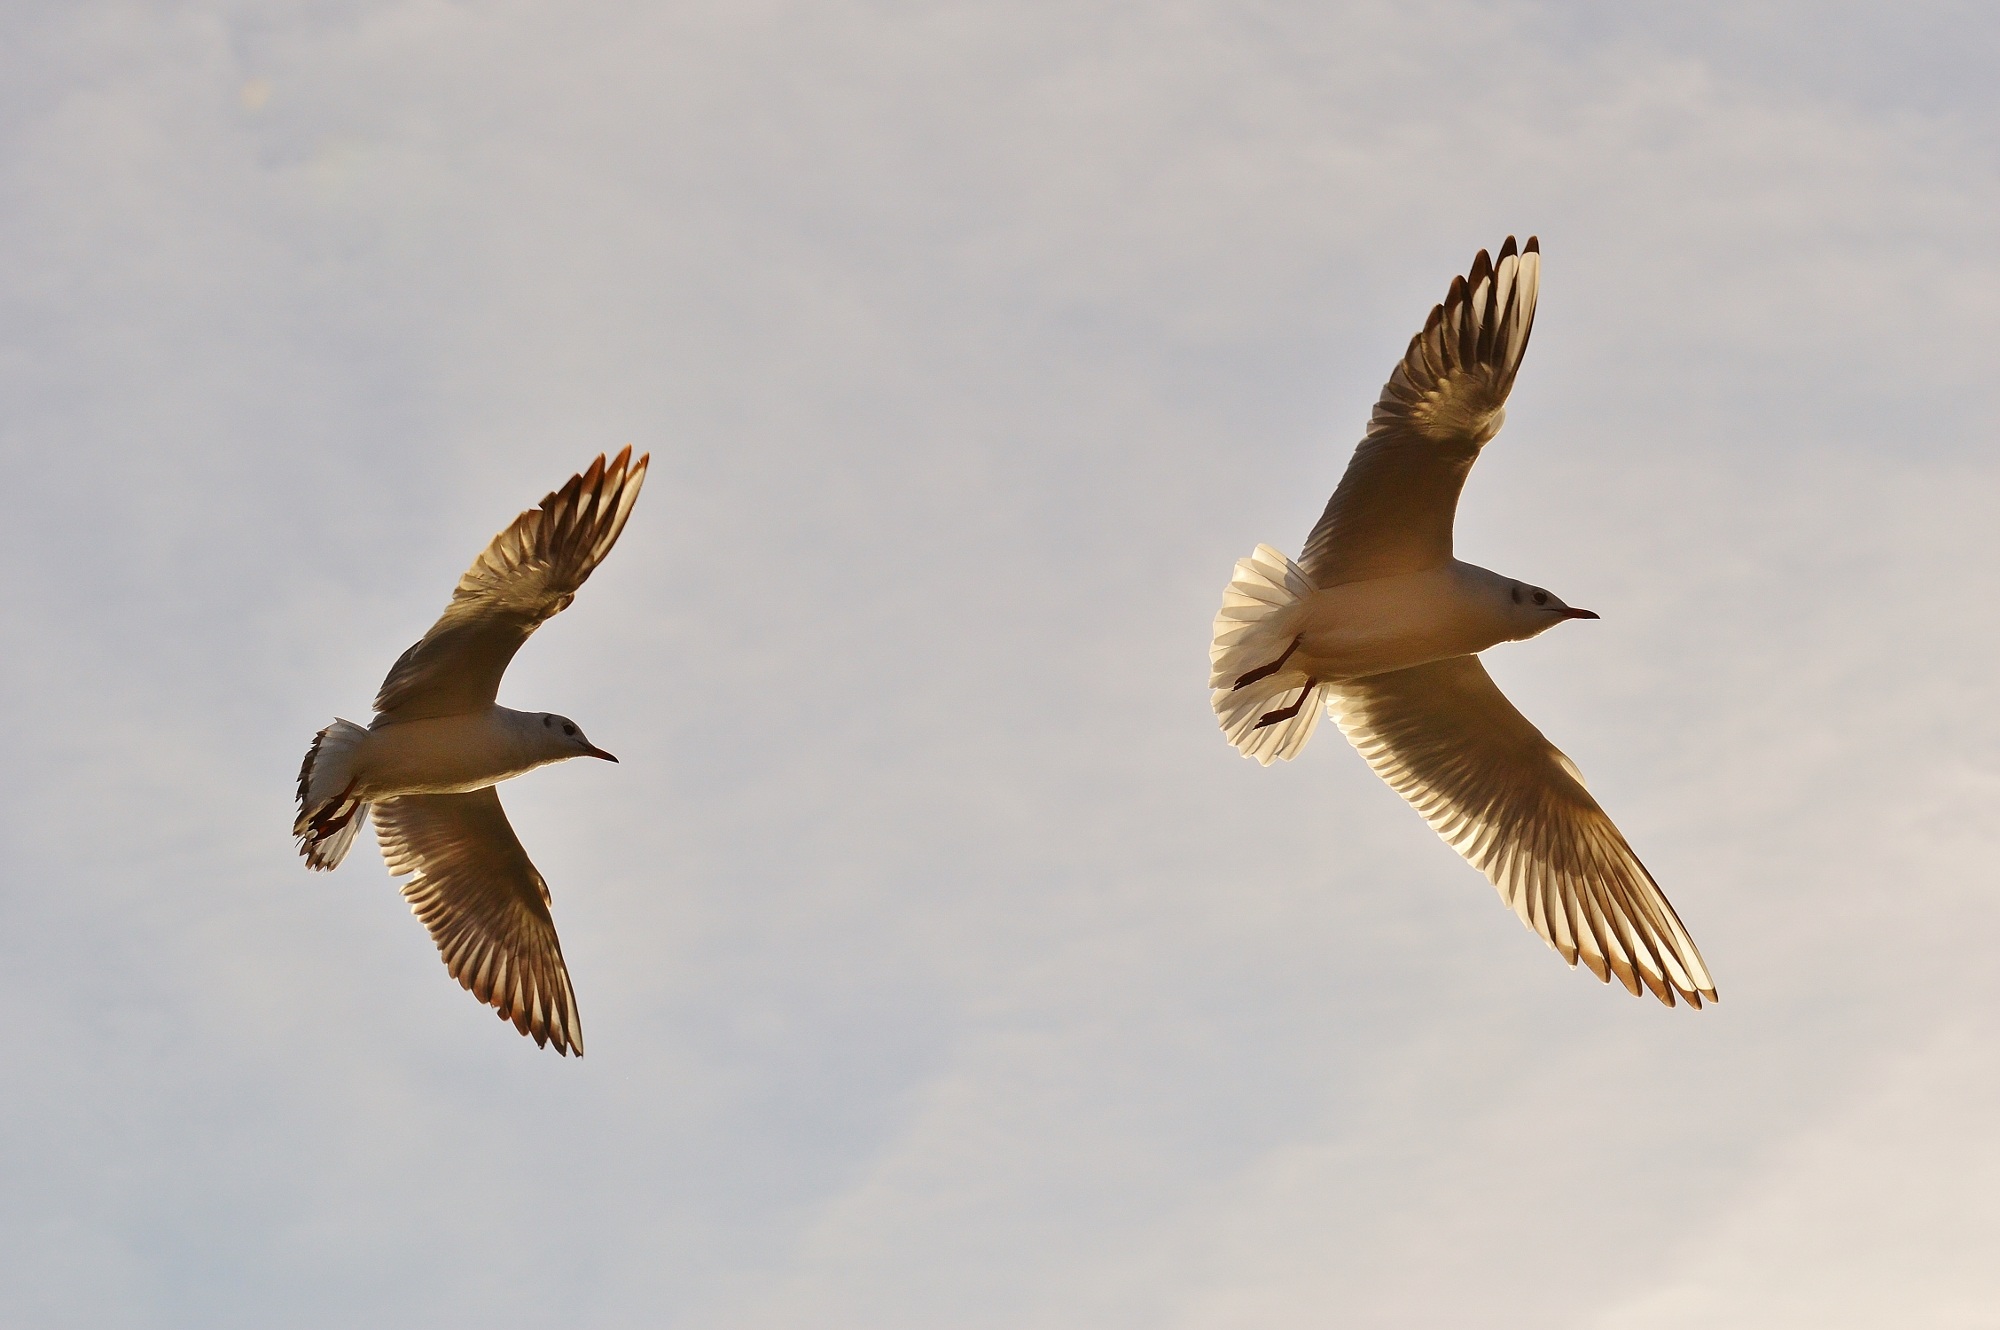
bird, wing, animal, seabird, fly, wildlife, beak, flight, fauna, gulls, vertebrate, harrier, water bird, animal world, buzzard, accipitriformes